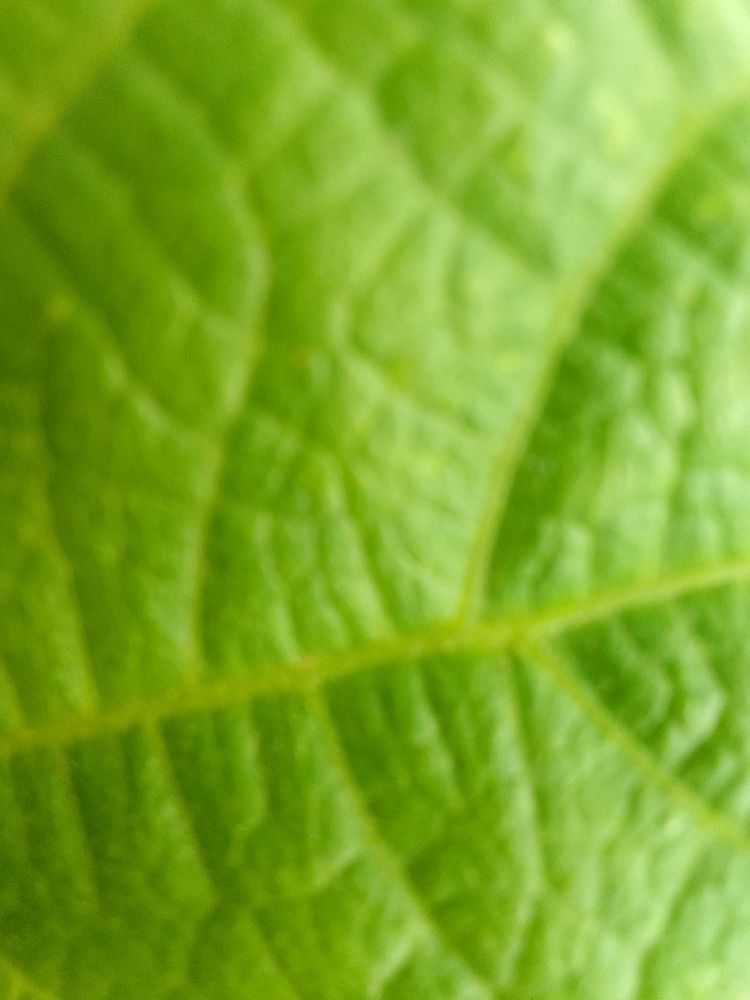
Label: healthy